Edward Ruscha

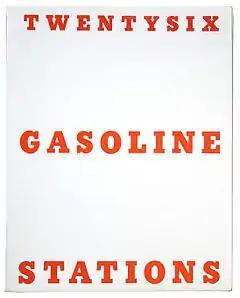
"Twentysix Gasoline Stations", 1963, by Ruscha

Although Ruscha denies this in interviews, the vernacular of Los Angeles and Southern California landscapes contributes to the themes and styles central to much of Ruscha's paintings, drawings, and books. Examples of this include the publication "Every Building on the Sunset Strip" (1966), a book of continuous photographs of a two and one half mile stretch of the 24 mile boulevard. In 1973, following the model of "Every Building on the Sunset Strip", he photographed the entire length of Hollywood Boulevard with a motorized camera. Also, paintings like "Standard Station" (1966), "Large Trademark" (1962), and "Hollywood" (1982) exemplify Ruscha's kinship with the Southern California visual language. Two of these paintings, "Standard" and "Large Trademark" were emulated out of car parts in 2008 by Brazilian photographer Vik Muniz as a commentary on Los Angeles and its car culture.